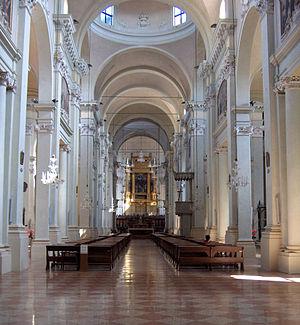
La basilique San Domenico est une basilique mineure et l'une des principales églises de Bologne, en Italie. Les restes de saint Dominique, fondateur de l'ordre des Prêcheurs, sont enterrés à l'intérieur du sanctuaire Arca di San Domenico, réalisé par Nicola Pisano, Arnolfo di Cambio agrémenté par les ajouts ultérieurs de Niccolò dell'Arca et par le jeune Michel-Ange.